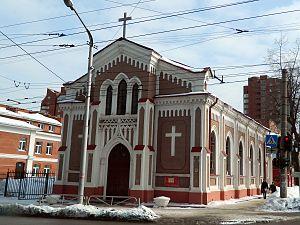
L’église de l’Immaculée-Conception-de-la-Bienheureuse-Vierge-Marie est une église catholique située à Perm en Fédération de Russie. Elle appartient au doyenné central, faisant partie de l’archidiocèse de la Mère de Dieu à Moscou, dont l’archevêque est Mᵍʳ Paolo Pezzi depuis 2007.